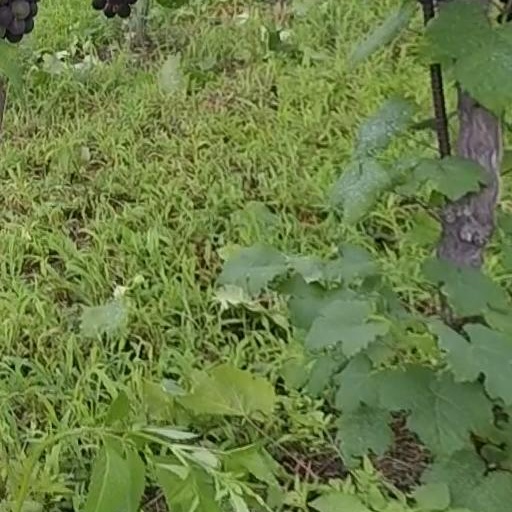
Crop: grape